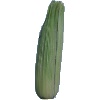
Label: corn_husk